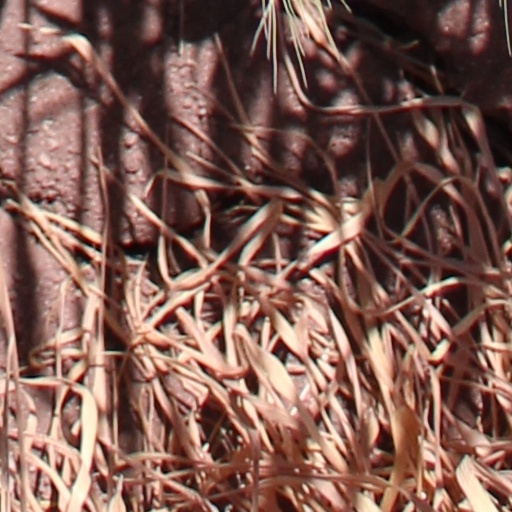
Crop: wheat